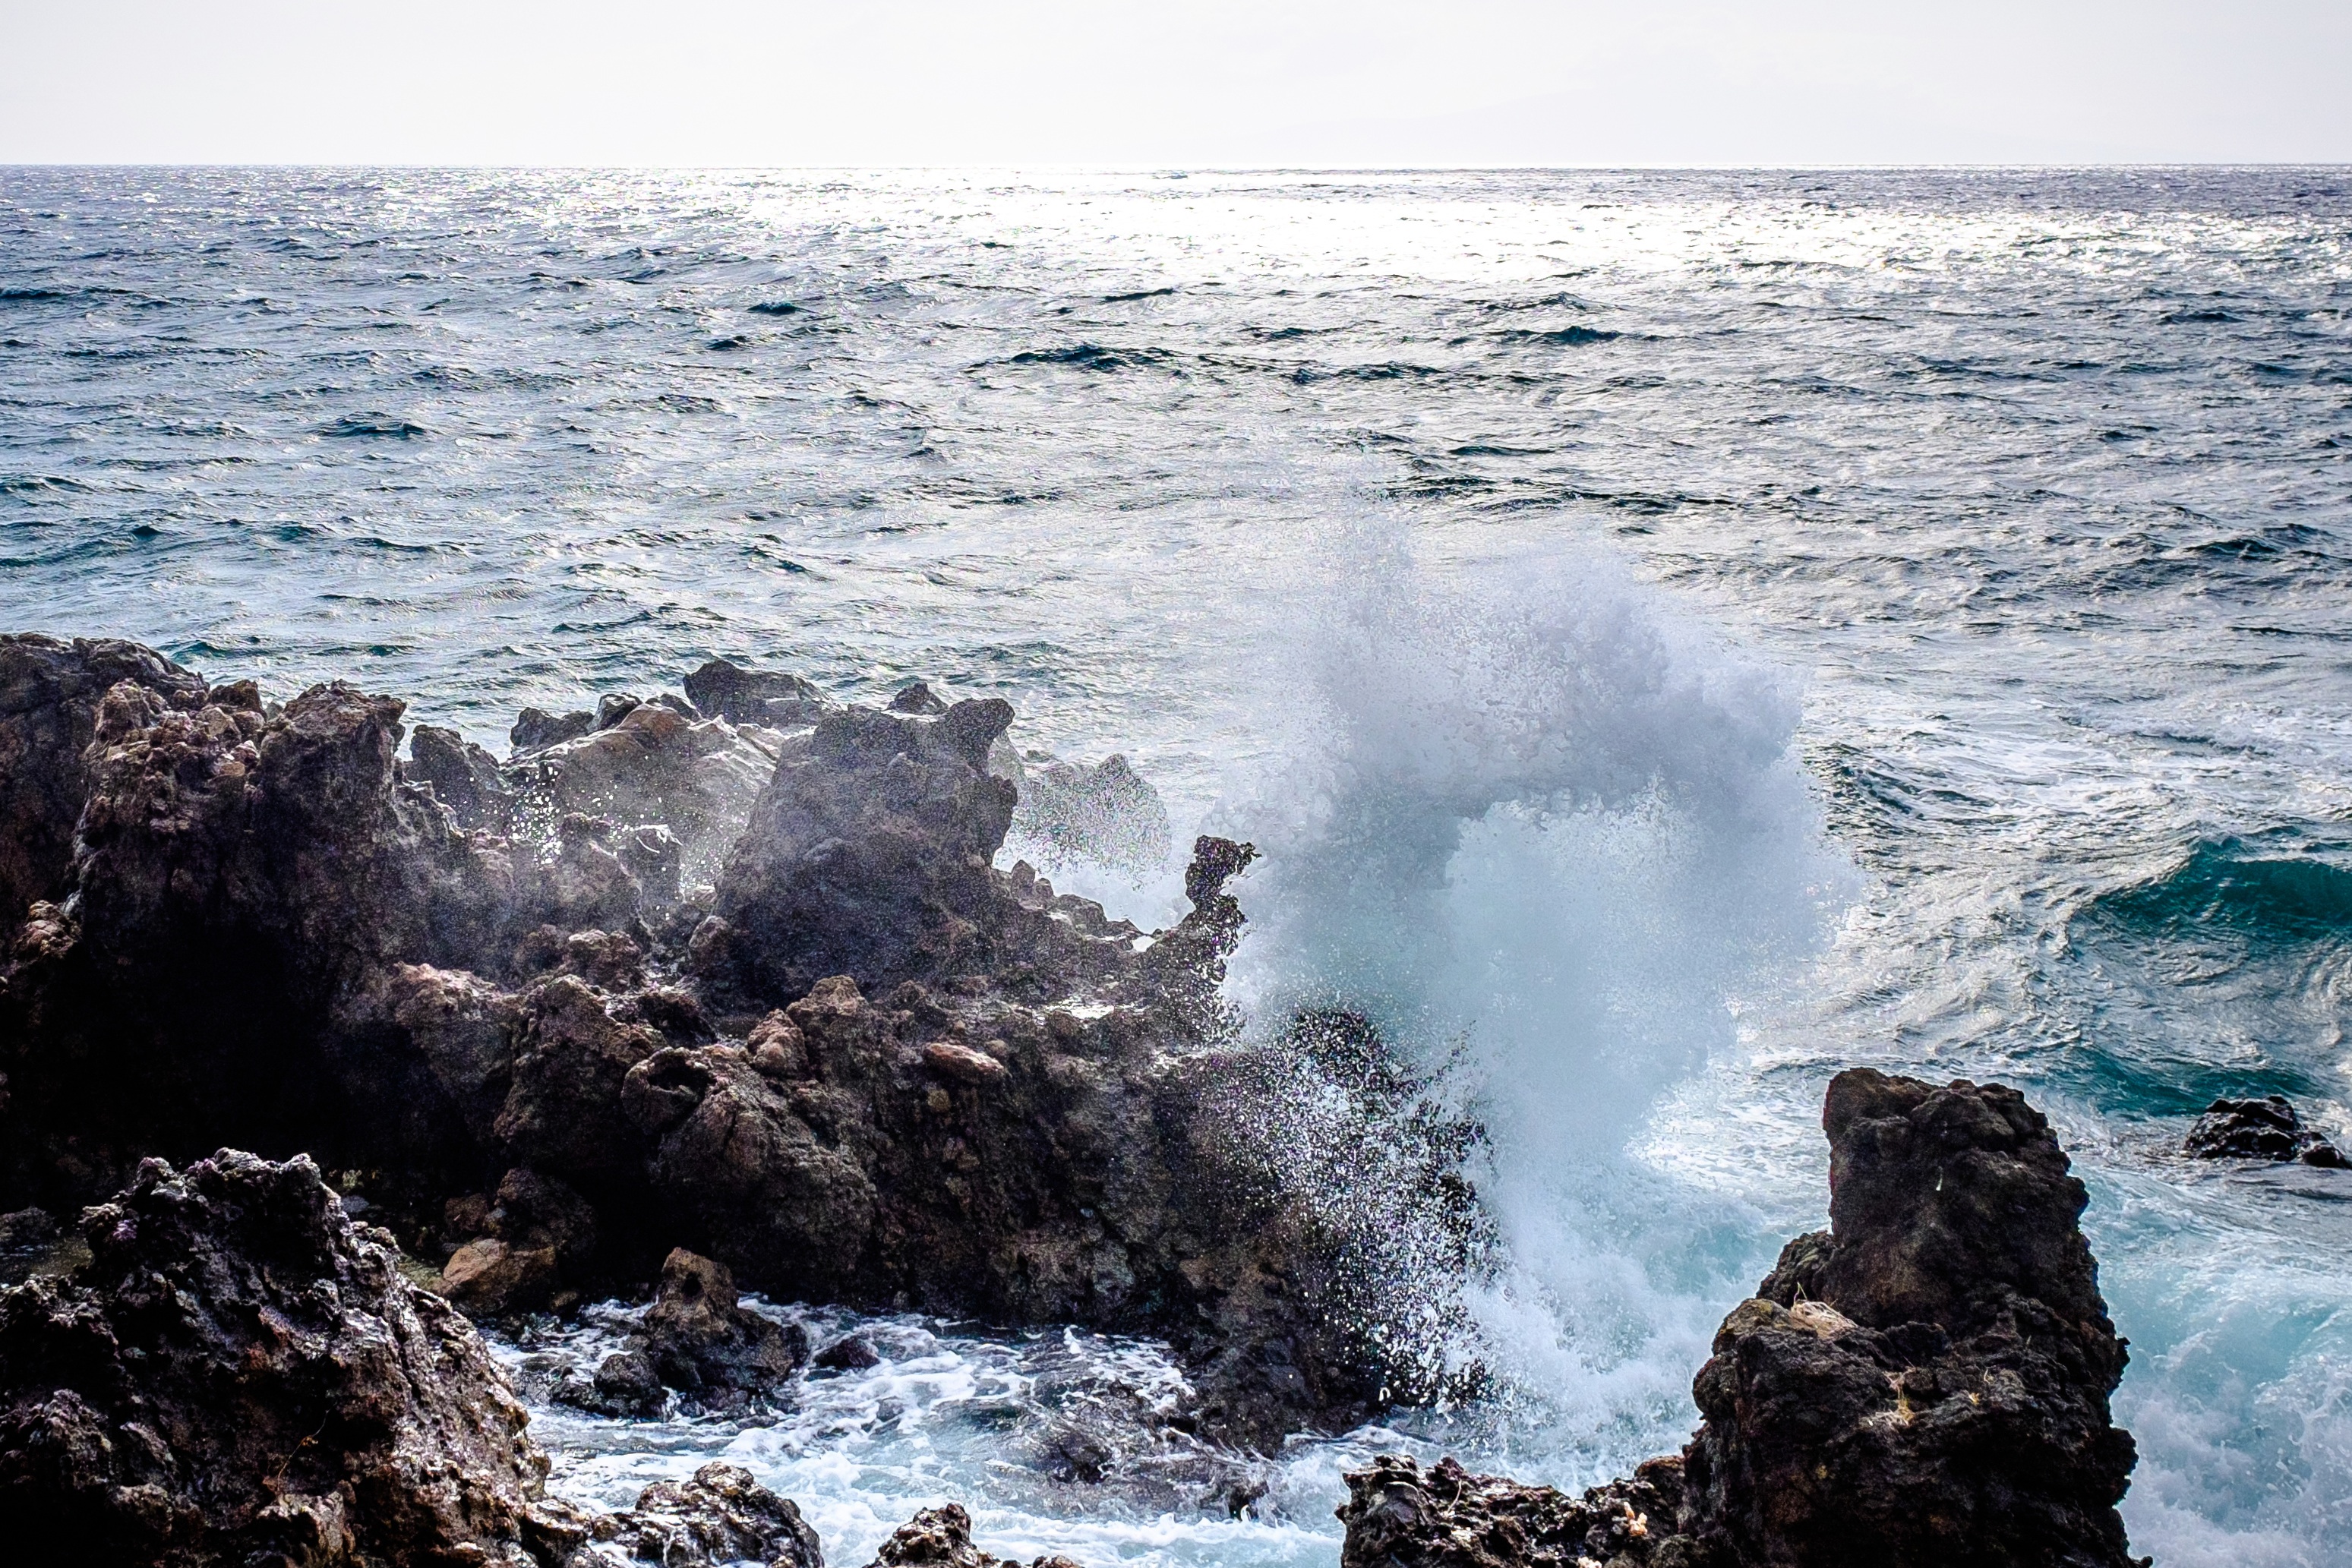
beach, sea, coast, water, nature, rock, ocean, horizon, shore, wave, cliff, splash, bay, terrain, material, body of water, cape, wind wave